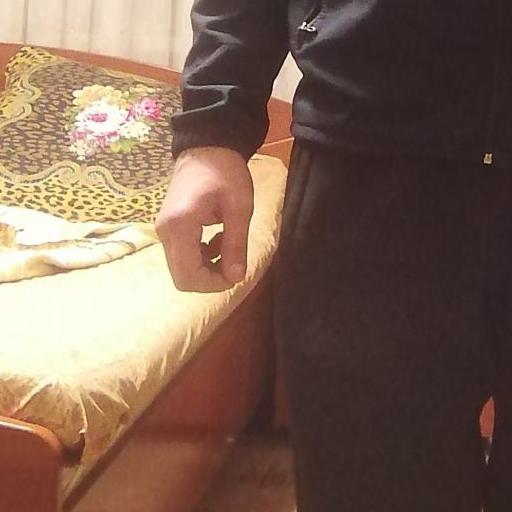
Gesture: no_gesture